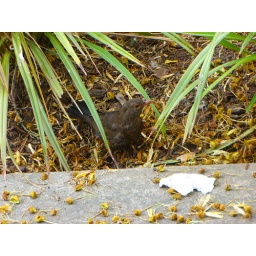
under the kowhai tree - outside my window